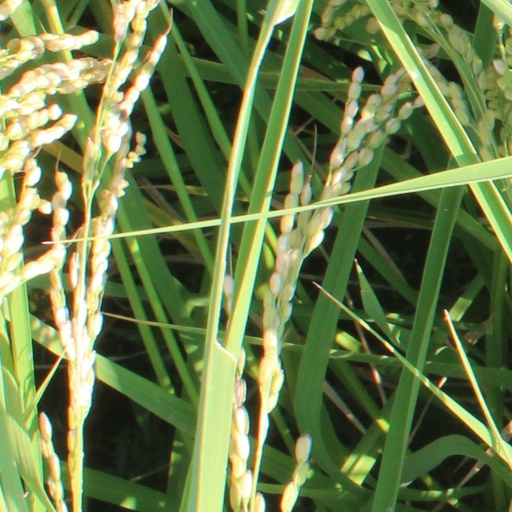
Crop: rice